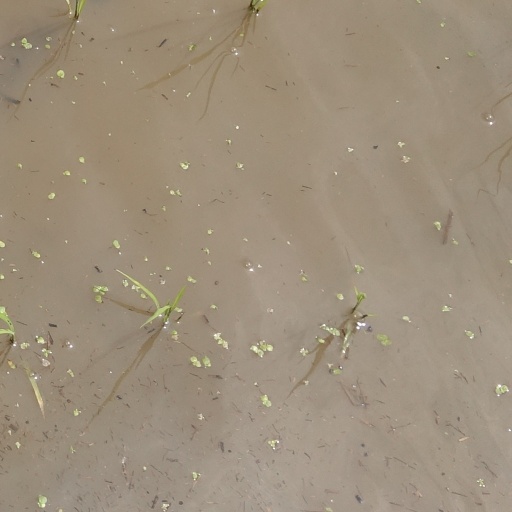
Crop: rice